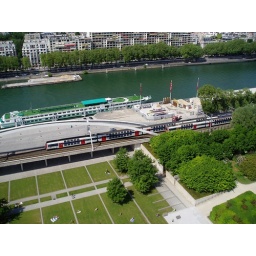
RER trains cross on the bridge over the park.